Lessland

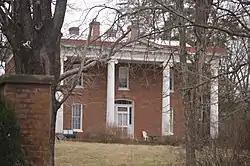
Facade

Lessland is a historic home located near Culpeper in Orange County, Virginia. It was built in 1871, and is a two-story, three-bay, gable roofed brick residence with a rear brick ell in the Italianate style. It has a central passage plan and sits on an English basement. The front facade features a